Nagaoka Contemporary Art Museum

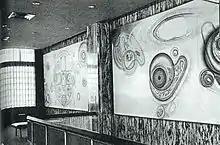
Nagaoka Contemporary Art Museum, Josaku Maeda Wall Painting, 1964

Nagaoka Contemporary hosted a total of five annual Award competitions through 1968, with a corresponding exhibition to showcase the work of the participants. The competition's first winner was Japanese artist Shinjiro Okamato in 1964, followed by Italian Enrico Castellani (1966), Katsuhiro Yamaguchi (1967), and Sekine (1968).